Paris

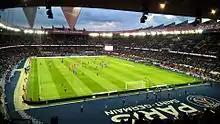
Parc des Princes

The Louvre received 2.8 million visitors in 2021, up from 2.7 million in 2020, holding its position as first among the most-visited museums. Its treasures include the "Mona Lisa" ("La Joconde"), the "Venus de Milo" statue, and "Liberty Leading the People". The second-most visited museum in the city in 2021, with 1.5 million visitors, was the Centre Georges Pompidou, also known as Beaubourg, which houses the The third most visited Paris museum in 2021 was the National Museum of Natural History with 1,4 million visitors. It is famous for its dinosaur artefacts, mineral collections and its Gallery of Evolution. It was followed by the Musée d'Orsay, featuring 19th century art and the French Impressionists, which had one million visitors. Paris hosts one of the largest science museums in Europe, the Cité des sciences et de l'industrie (984,000 visitors in 2020) and one of the oldest, the Musée des Arts et Métiers (opened in 1794). The other most-visited Paris museums in 2021 were the Fondation Louis Vuitton (691,000), the Musée du Quai Branly – Jacques Chirac, featuring the indigenous art and cultures of Africa, Asia, Oceania, and the Americas. (616,000); the Musée Carnavalet (History of Paris) (606,000), and the , the art museum of the City of Paris (518,000).